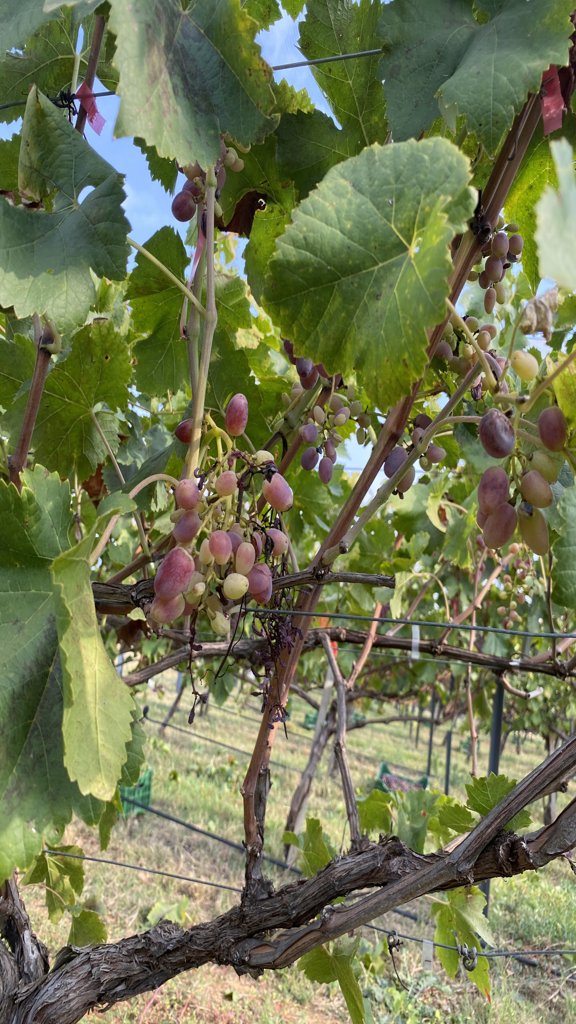
Berries visible: 103
Grape clusters: 6